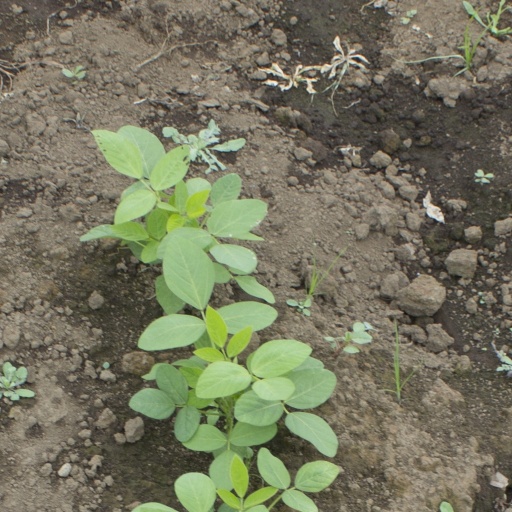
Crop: soybean